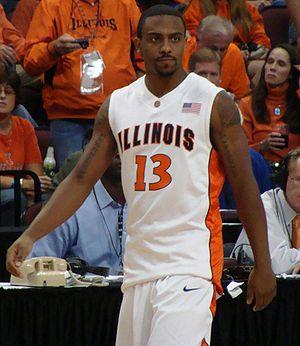
Jeffrey Michael Jordan, né le 18 novembre 1988 à Chicago, est un ancien joueur américian de basket-ball notamment célèbre pour être le fils aîné du basketteur Michael Jordan.